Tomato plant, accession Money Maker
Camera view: vertical (180 deg); turntable rotation: 180 degrees
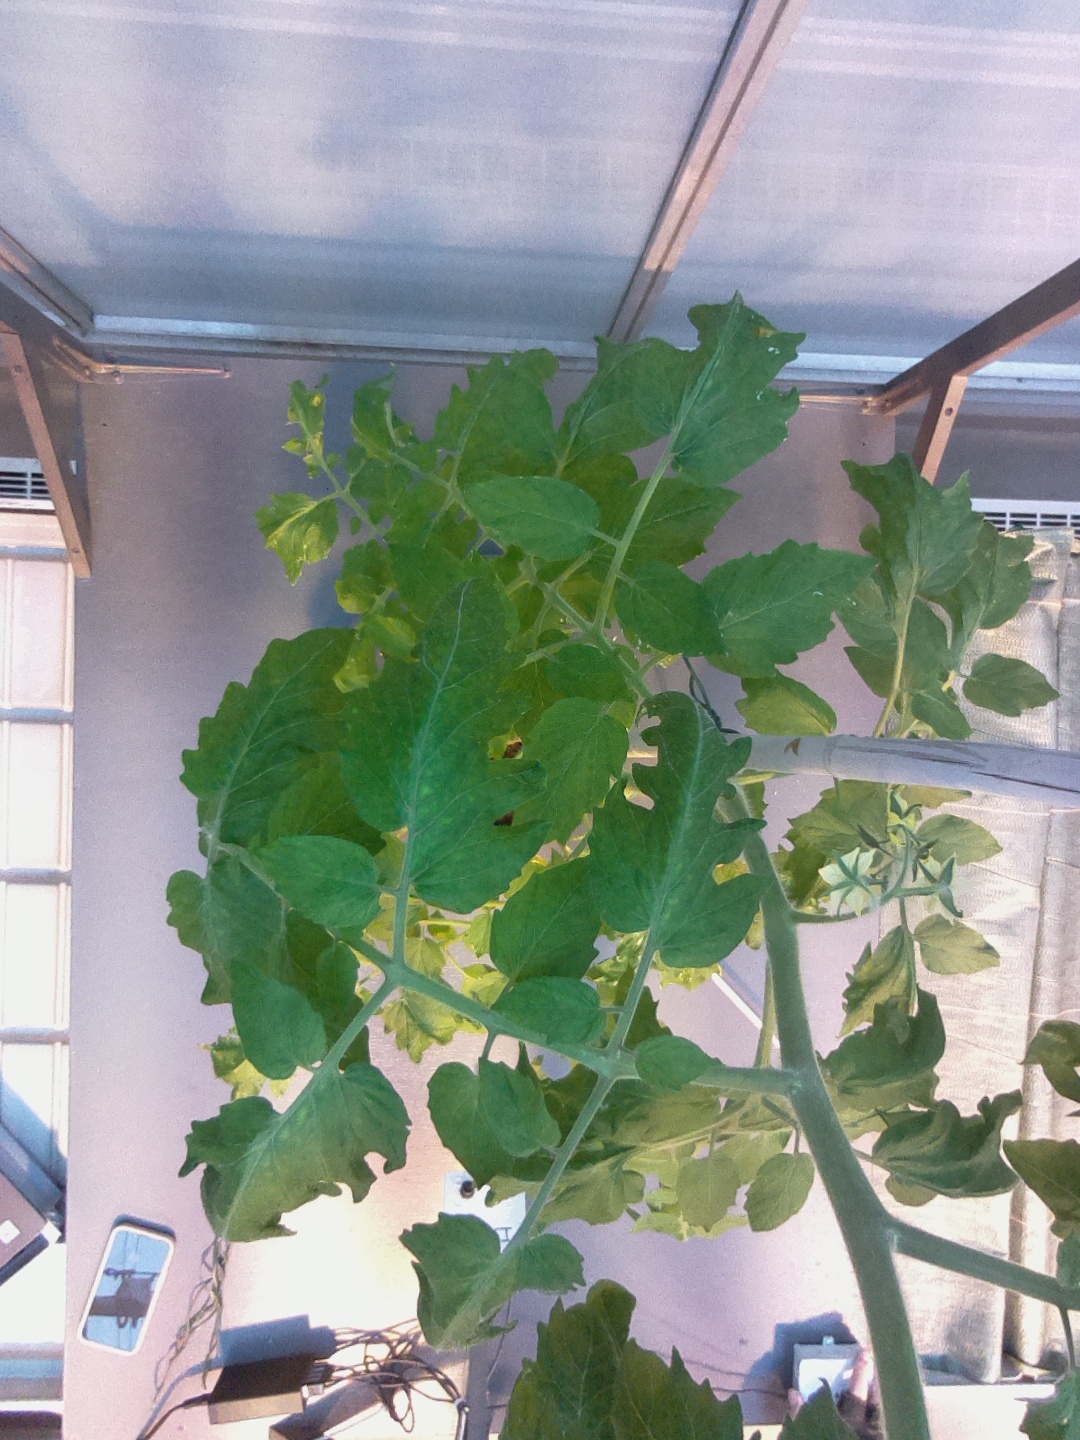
BBCH growth stage 65: Full flowering, 50%-60% of flowers open, first petals falling